Arkansas Territorial Militia

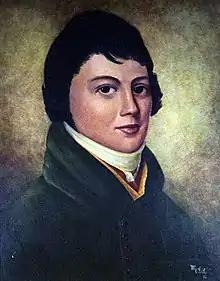
George Izard served as the second governor of the Territory of Arkansas, 1824–1828

On July 7, 1807, the law establishing the District of Arkansas was repealed by the Louisiana Territorial legislature and the authority of the District of New Madrid was extended over the area formerly known as the District of Arkansas. It was further ordered that all papers and records of the District of Arkansas be delivered to the District of New Madrid.